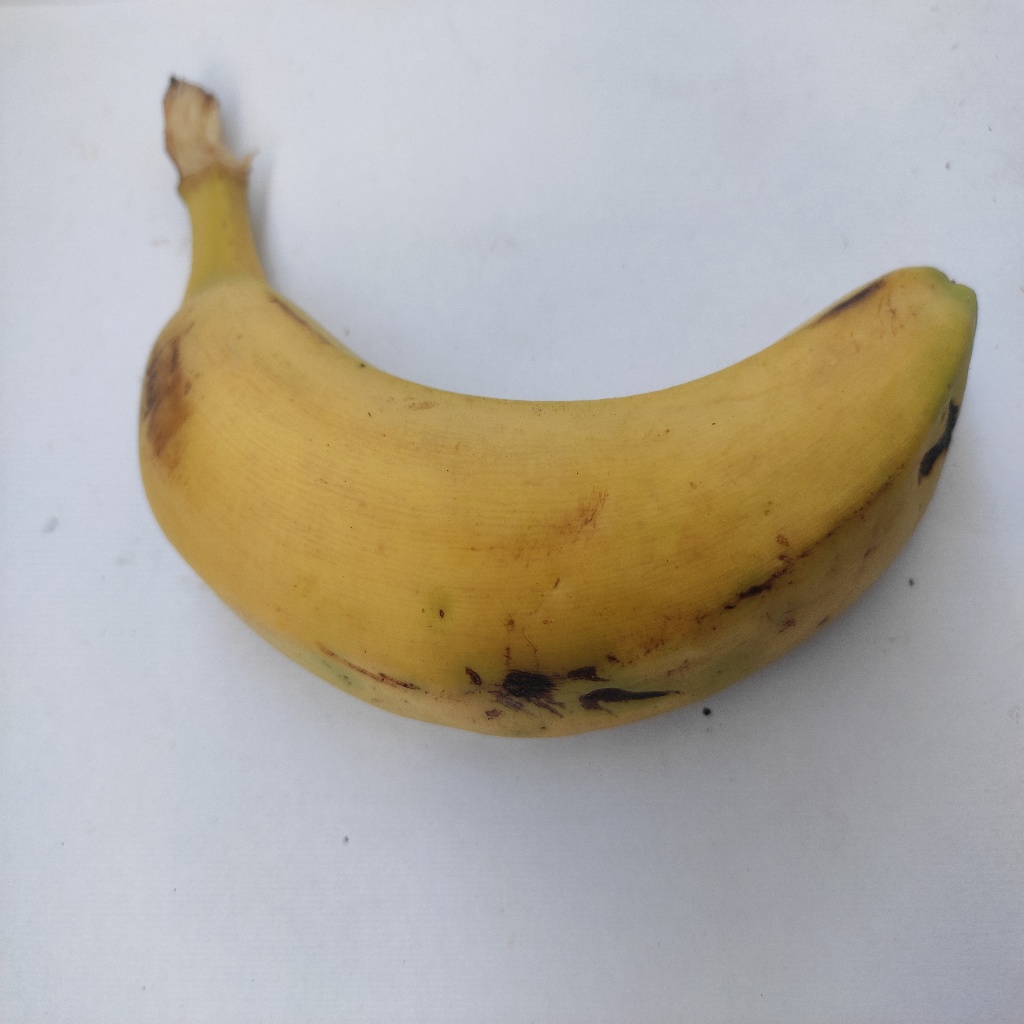
Crop: banana
Quality class: Class_A